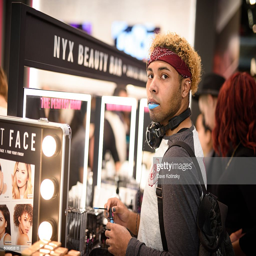
a general view of event .